Shikimate dehydrogenase

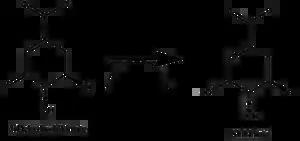
The Shikimate Dehydrogenase Reaction

Shikimate Dehydrogenase catalyzes the reversible NADPH-dependent reaction of 3-dehydroshikimate to shikimate. The enzyme reduces the carbon-oxygen double bond of a carbonyl functional group to a hydroxyl (OH) group, producing the shikimate anion. The reaction is NADPH dependent with NADPH being oxidised to NADP.